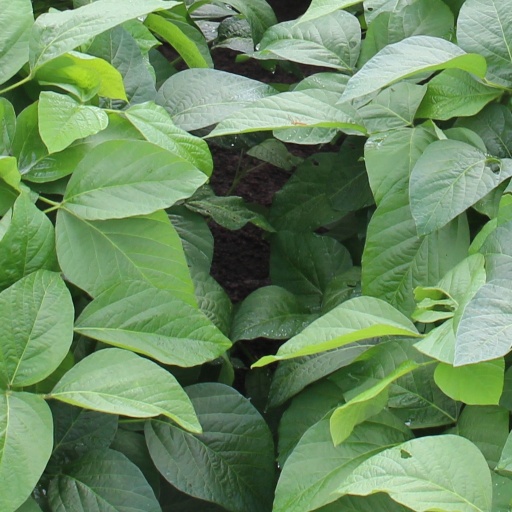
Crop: soybean